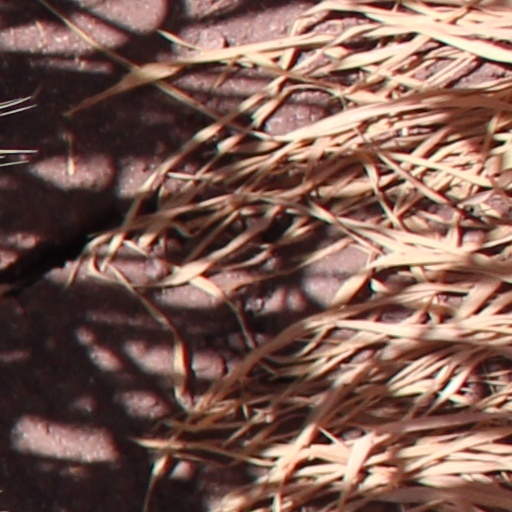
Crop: wheat